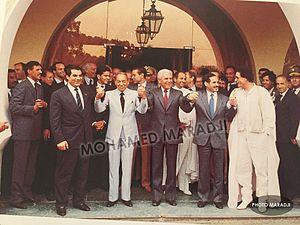
En Juin 1988, à Zéralda: réunion des 5 chefs d'états du Maghreb
Mohamed Maradji, né le 25 décembre 1939 à Casablanca, est un reporter photographe de renommée internationale, il a immortalisé les moments forts de l'œuvre d'édification du Maroc moderne menée par feu Mohammed V, Hassan II et suit toujours son action inlassable sous le règne de Sa Majesté le Roi Mohammed VI.